Staring at the Sun (novel)

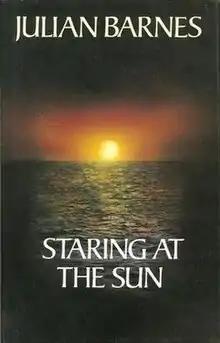
First edition cover

Staring at The Sun is a 1986 novel by English writer Julian Barnes.